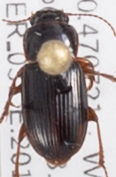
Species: Harpalus desertus
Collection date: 2018-04-19
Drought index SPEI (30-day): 0.748
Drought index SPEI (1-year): -0.32
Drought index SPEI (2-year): -0.24